1947 Fort Lauderdale hurricane

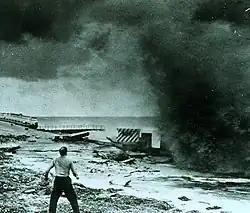
Man dwarfed by heavy surf near Miami

Statewide the storm destroyed 205 homes and severely damaged 10,543. Broadly comparable to the great 1926 and 1928 hurricanes, it killed far fewer people—only 17—than its size and intensity suggested, largely due to improvements in warnings, preparations, and building codes since the 1920s. As a result, its winds lightly damaged structures, destroying just 37 homes, mainly small, in Broward County, blowing hundreds more off their foundations, and unroofing lightweight structures in the Palm Beaches, while doing less damage to new buildings. Rainfall and surf did most damage. Gusts of in the Fort Lauderdale–Hollywood area tore off roofs and broke utility poles "like toothpicks". At Hillsboro Beach homes suffered roof and window damage but survived. At West Palm Beach, 40% of the initial $1 million in losses were to roofs. Gusts there reached , snapping many trees. The storm ravaged the Boca Raton Army Air Field, doing $4 million in losses there and hastening its closure; on base the hurricane mostly destroyed makeshift structures, including 150 barracks, supply houses, warehouses, the post stockade, the fire station, and the theater and mess buildings. At Hialeah, the 11,000-seat race track was mostly unroofed, its barns and paddocks damaged and many of its flamingos missing. Gusts of flipped and wrecked aircraft at Miami International Airport, while destroying hangars. Across Miami the winds felled power lines, signage, awnings, and trees.